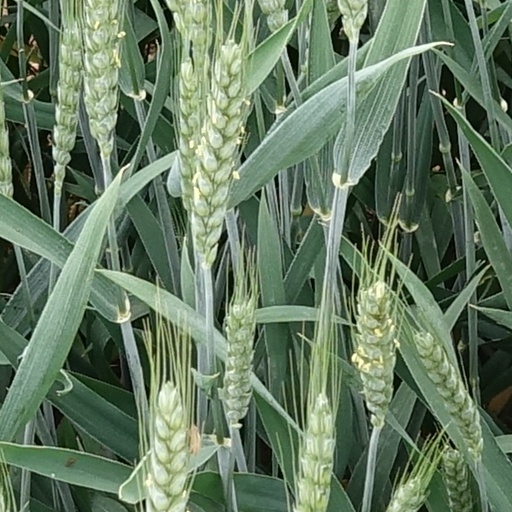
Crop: wheat